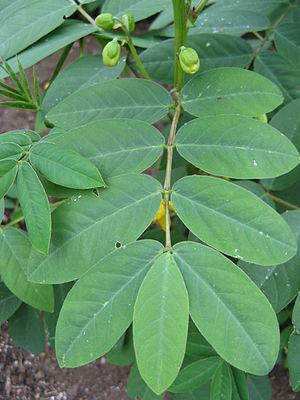
Senna occidentalis est une espèce de plantes dicotylédones de la famille des Fabaceae, sous-famille des Caesalpiniaceae, originaire d'Amérique tropicale, désormais à répartition pantropicale.